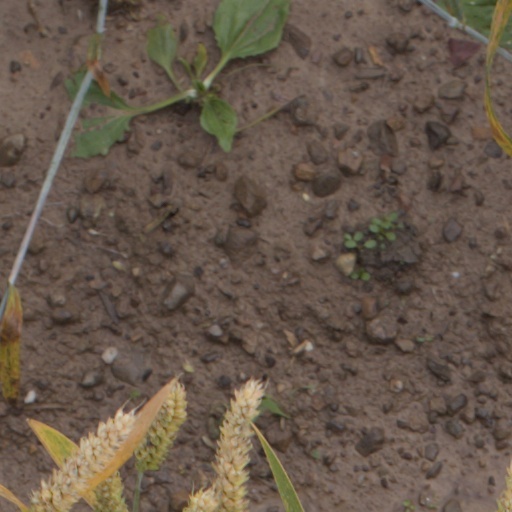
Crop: wheat